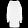
Label: Dress